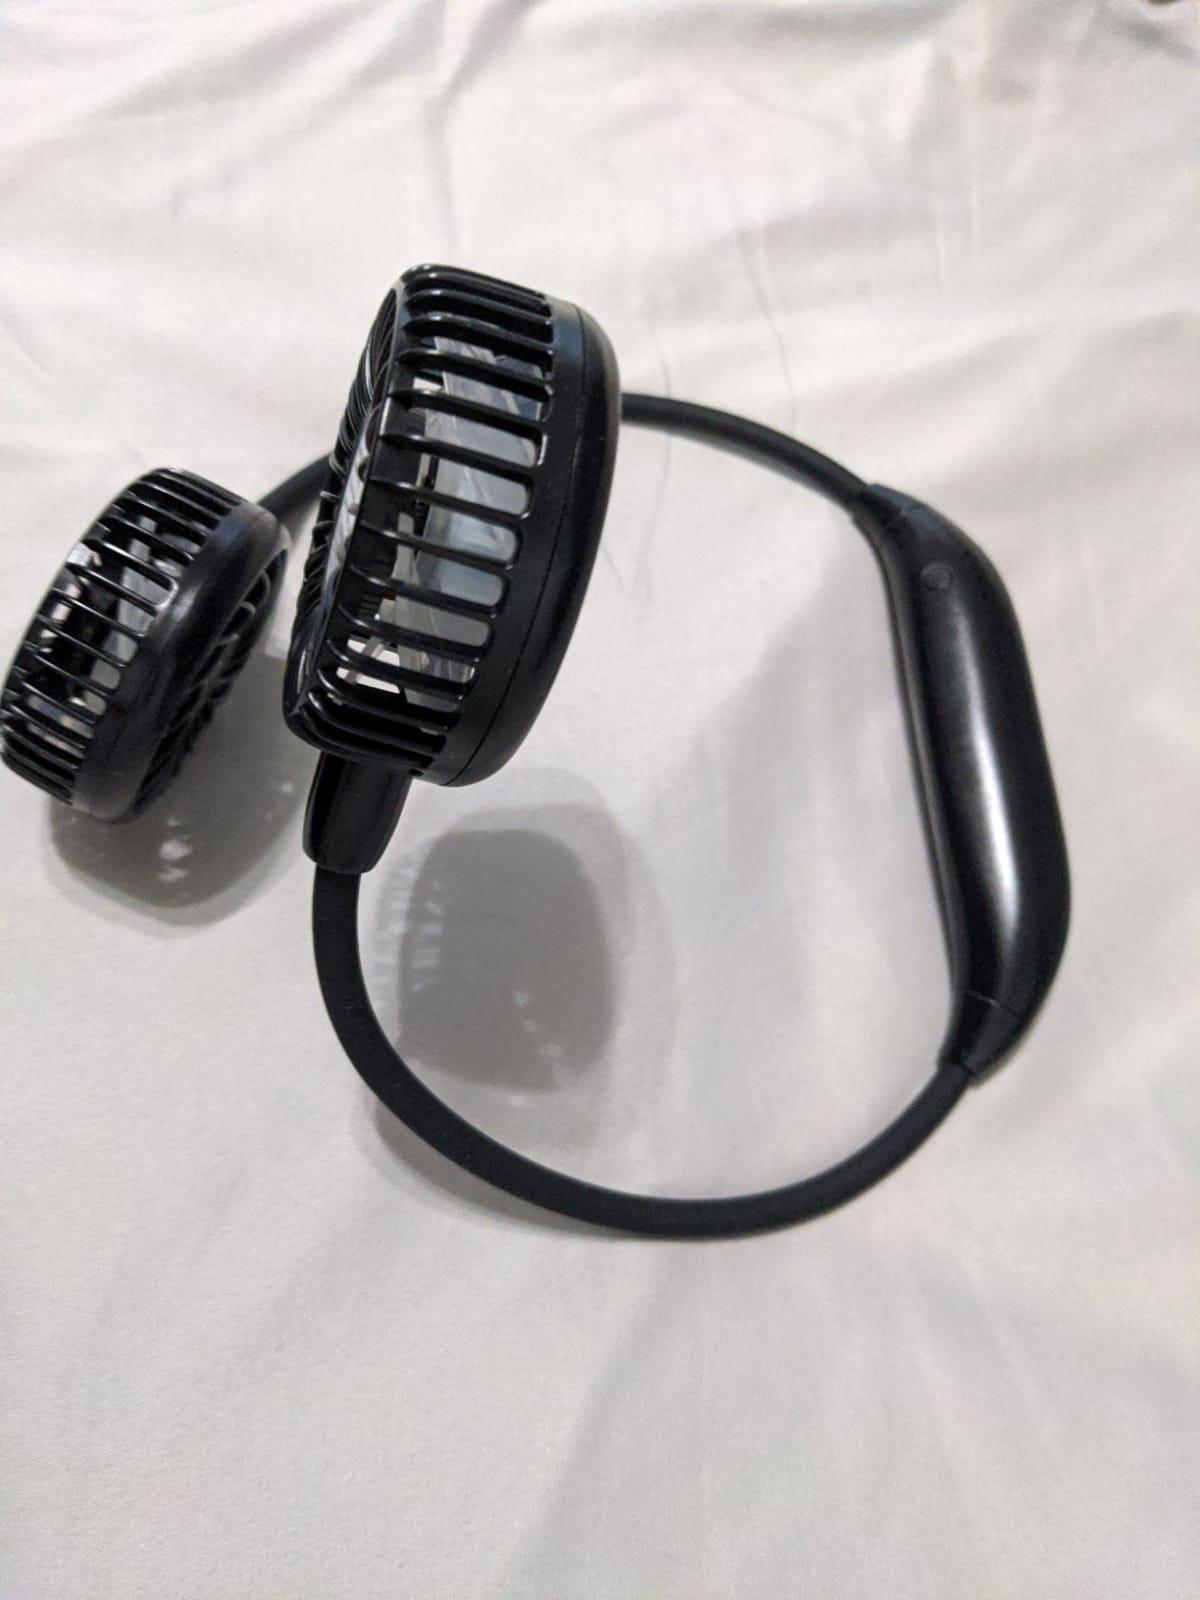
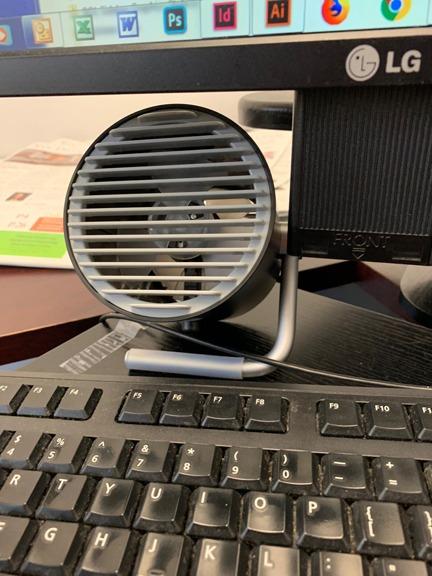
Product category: fan
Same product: no